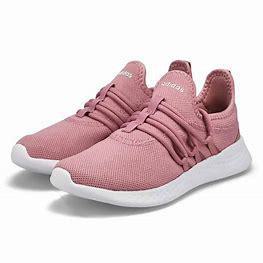
Brand: Adidas
Model: Puremotion